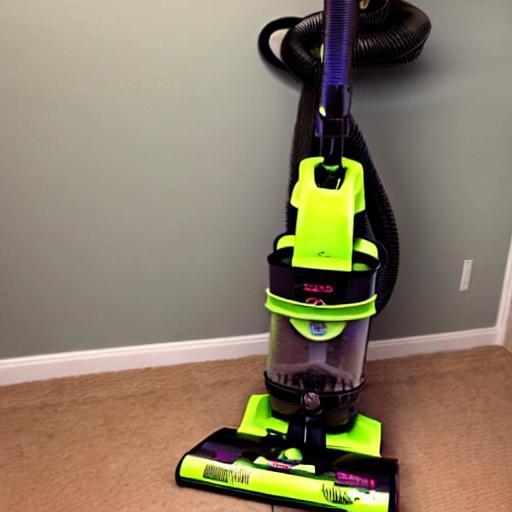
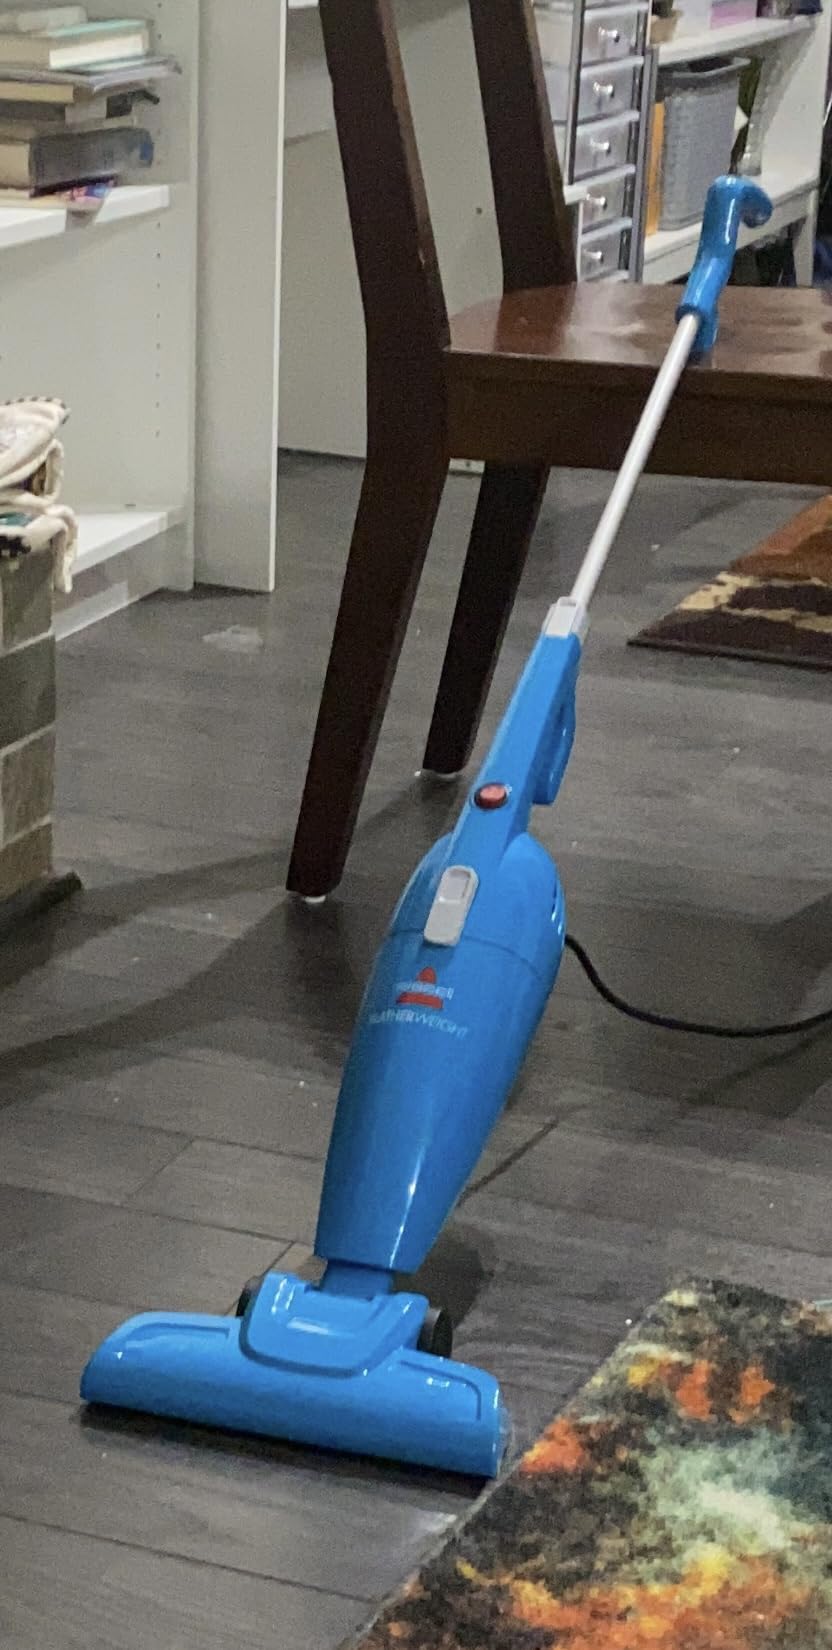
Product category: items_vacuum
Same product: no